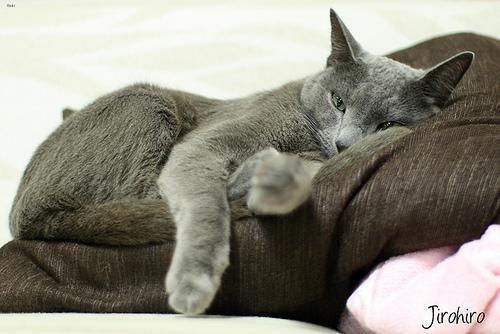
Russian Blue